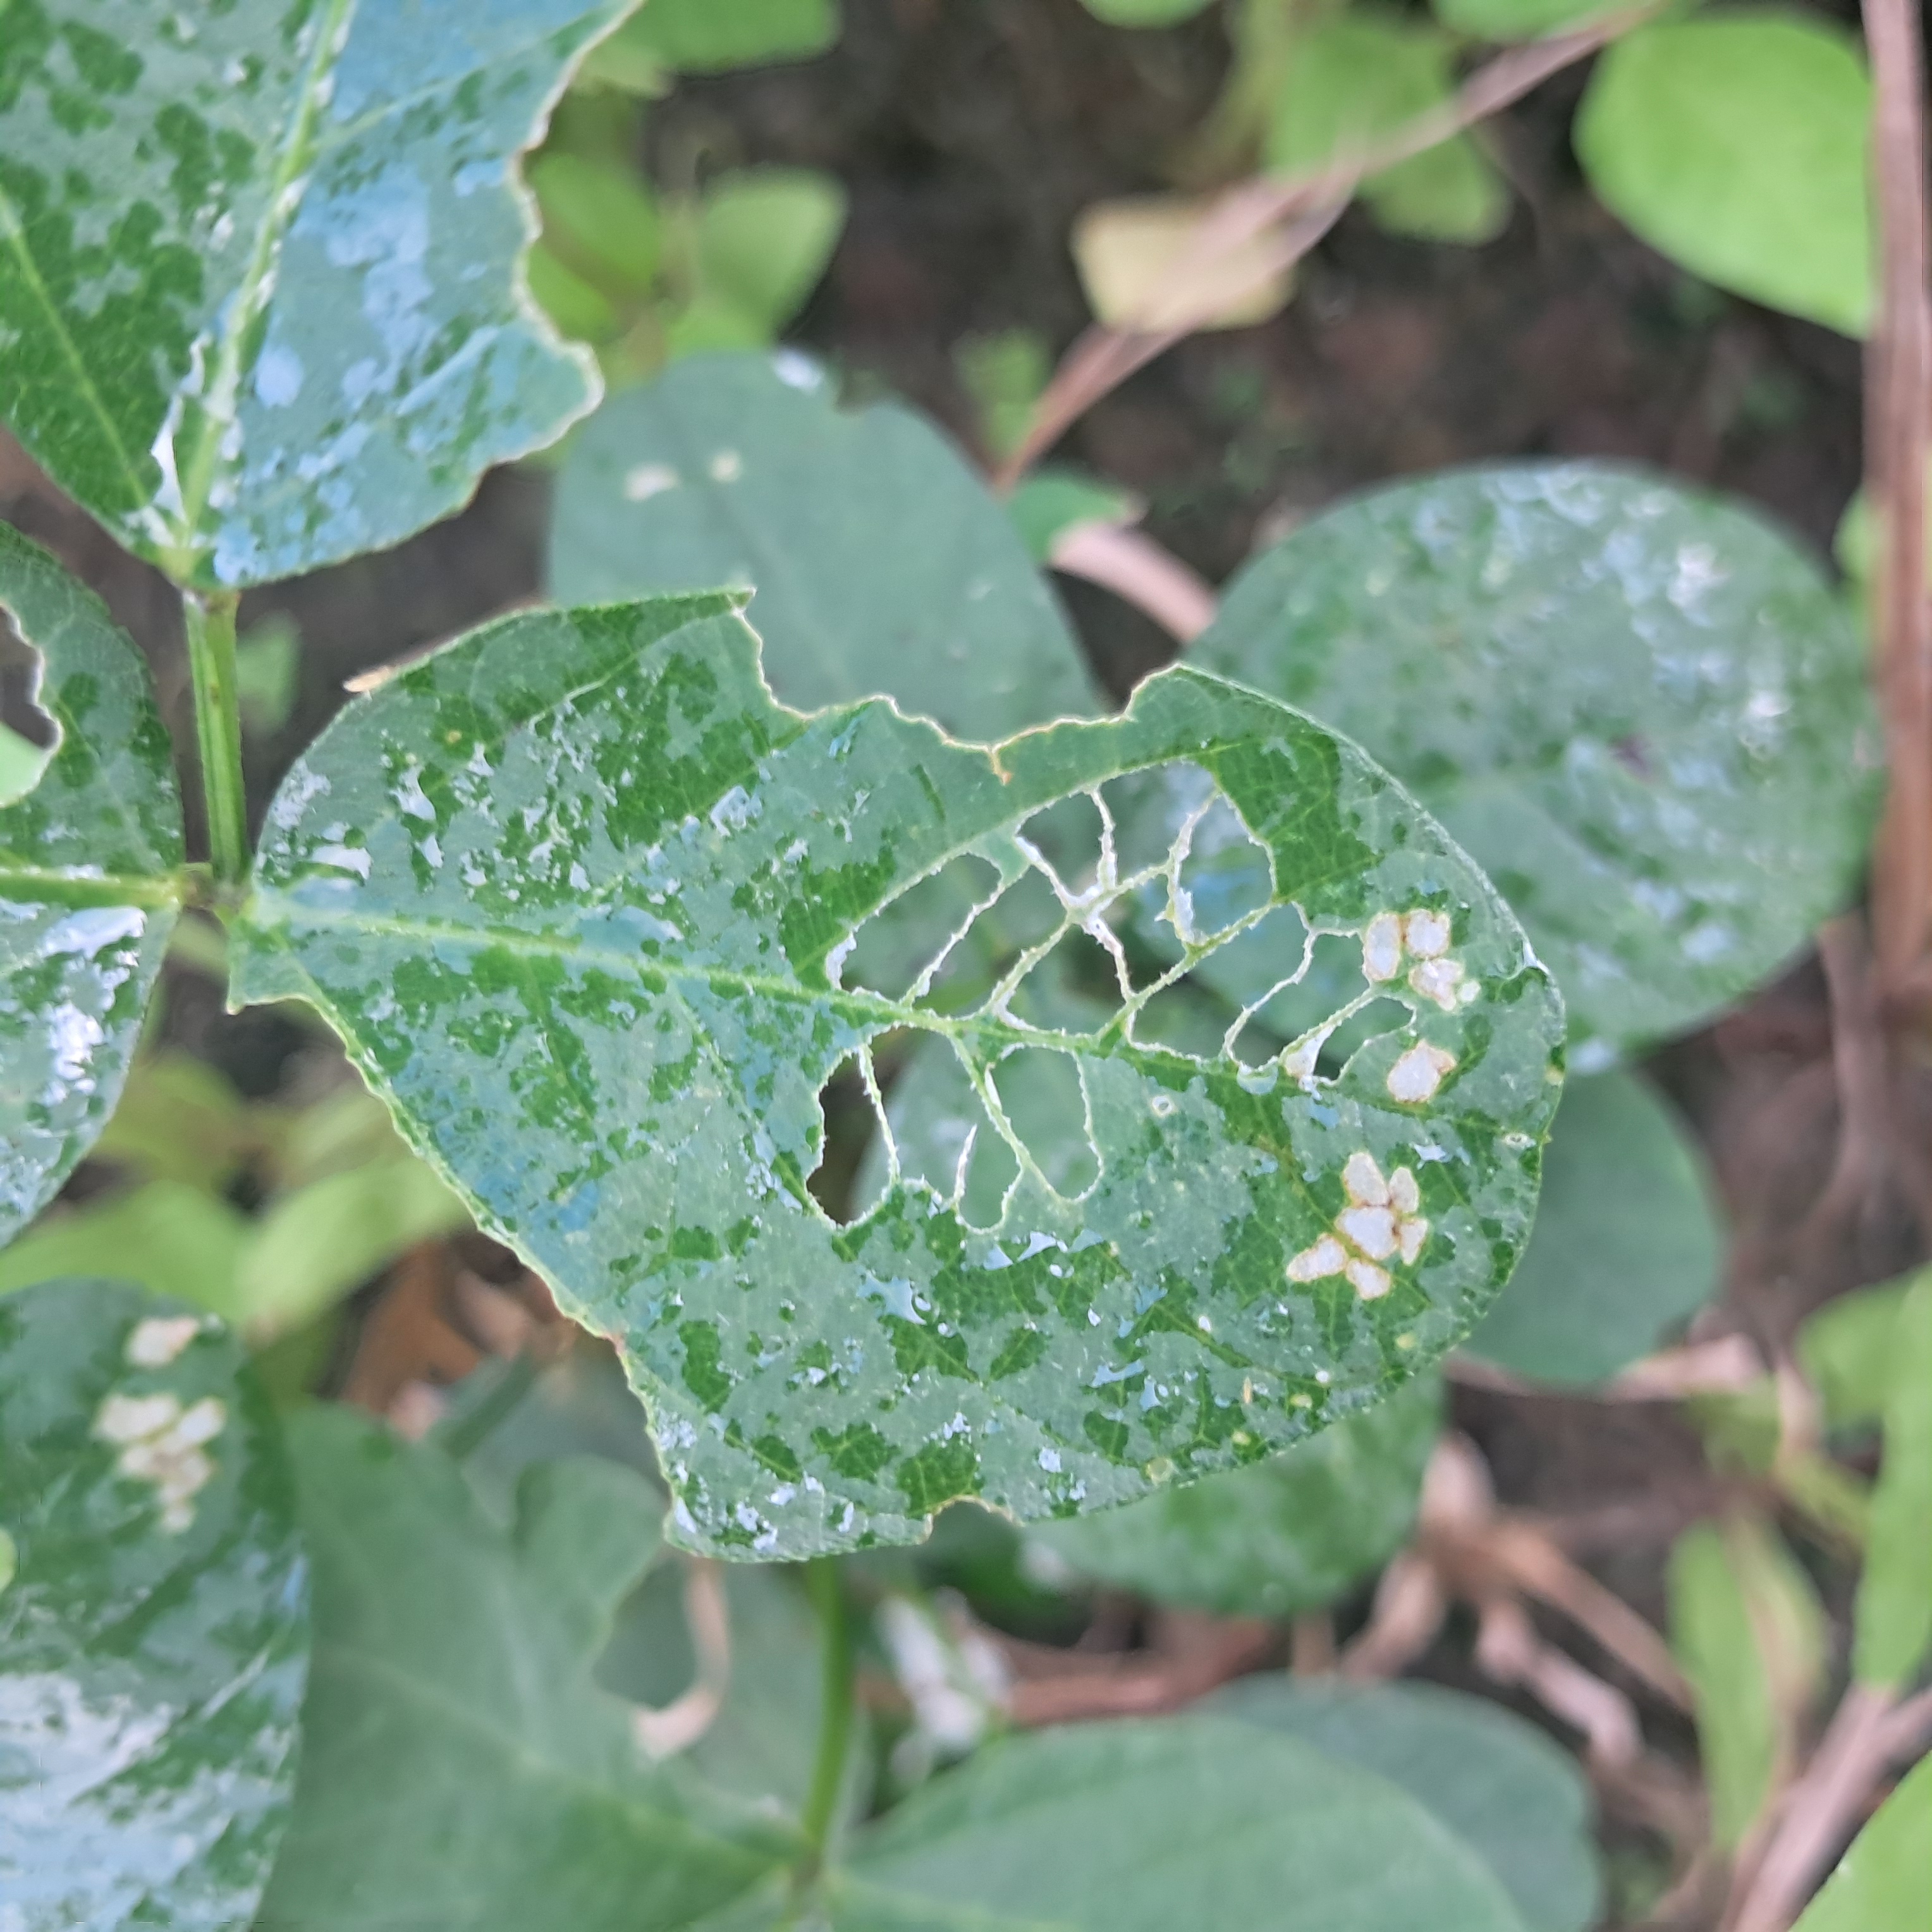
Label: Caterpillar_Semilooper_Pest